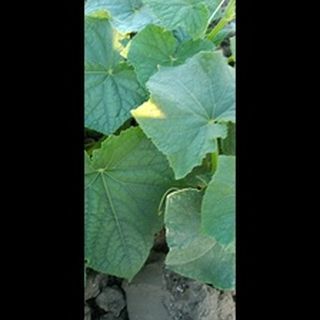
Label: healthy_cucumber